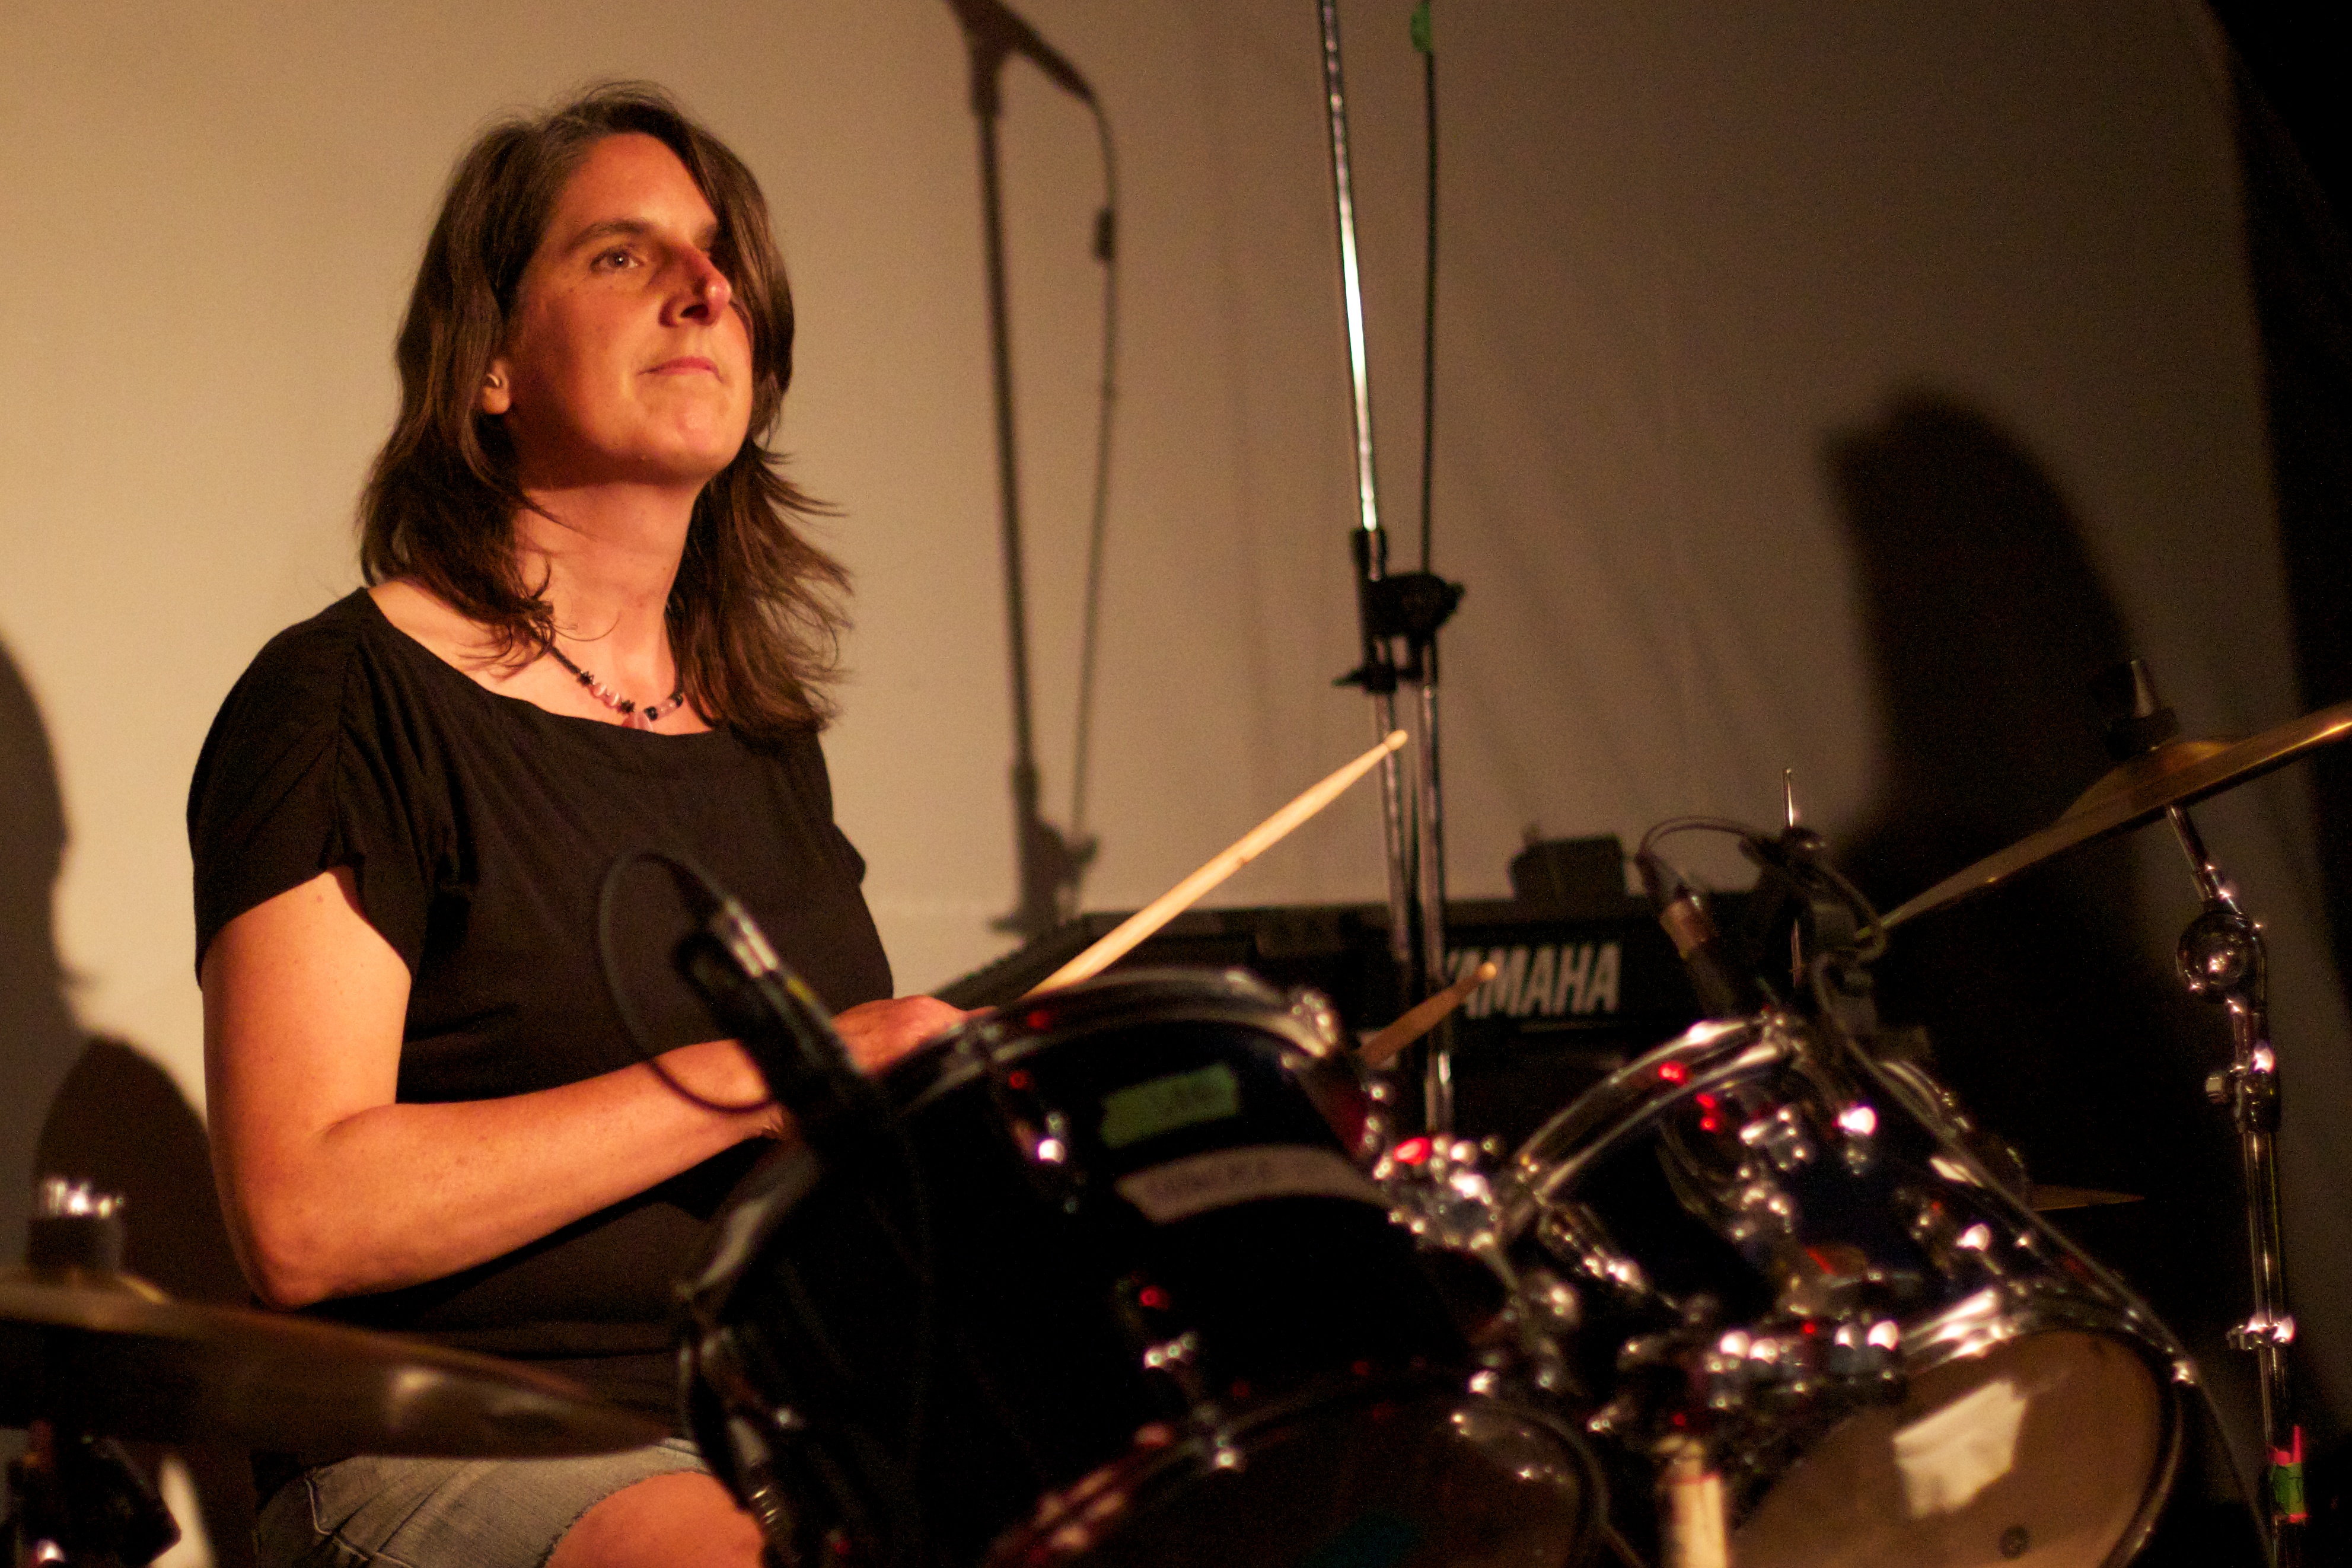
music, concert, musician, drum, percussion, performance art, stage, performance, bassist, singing, guitarist, drums, drummer, entertainment, performing arts, singer songwriter, musical ensemble, skin head percussion instrument